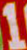
Number: 1